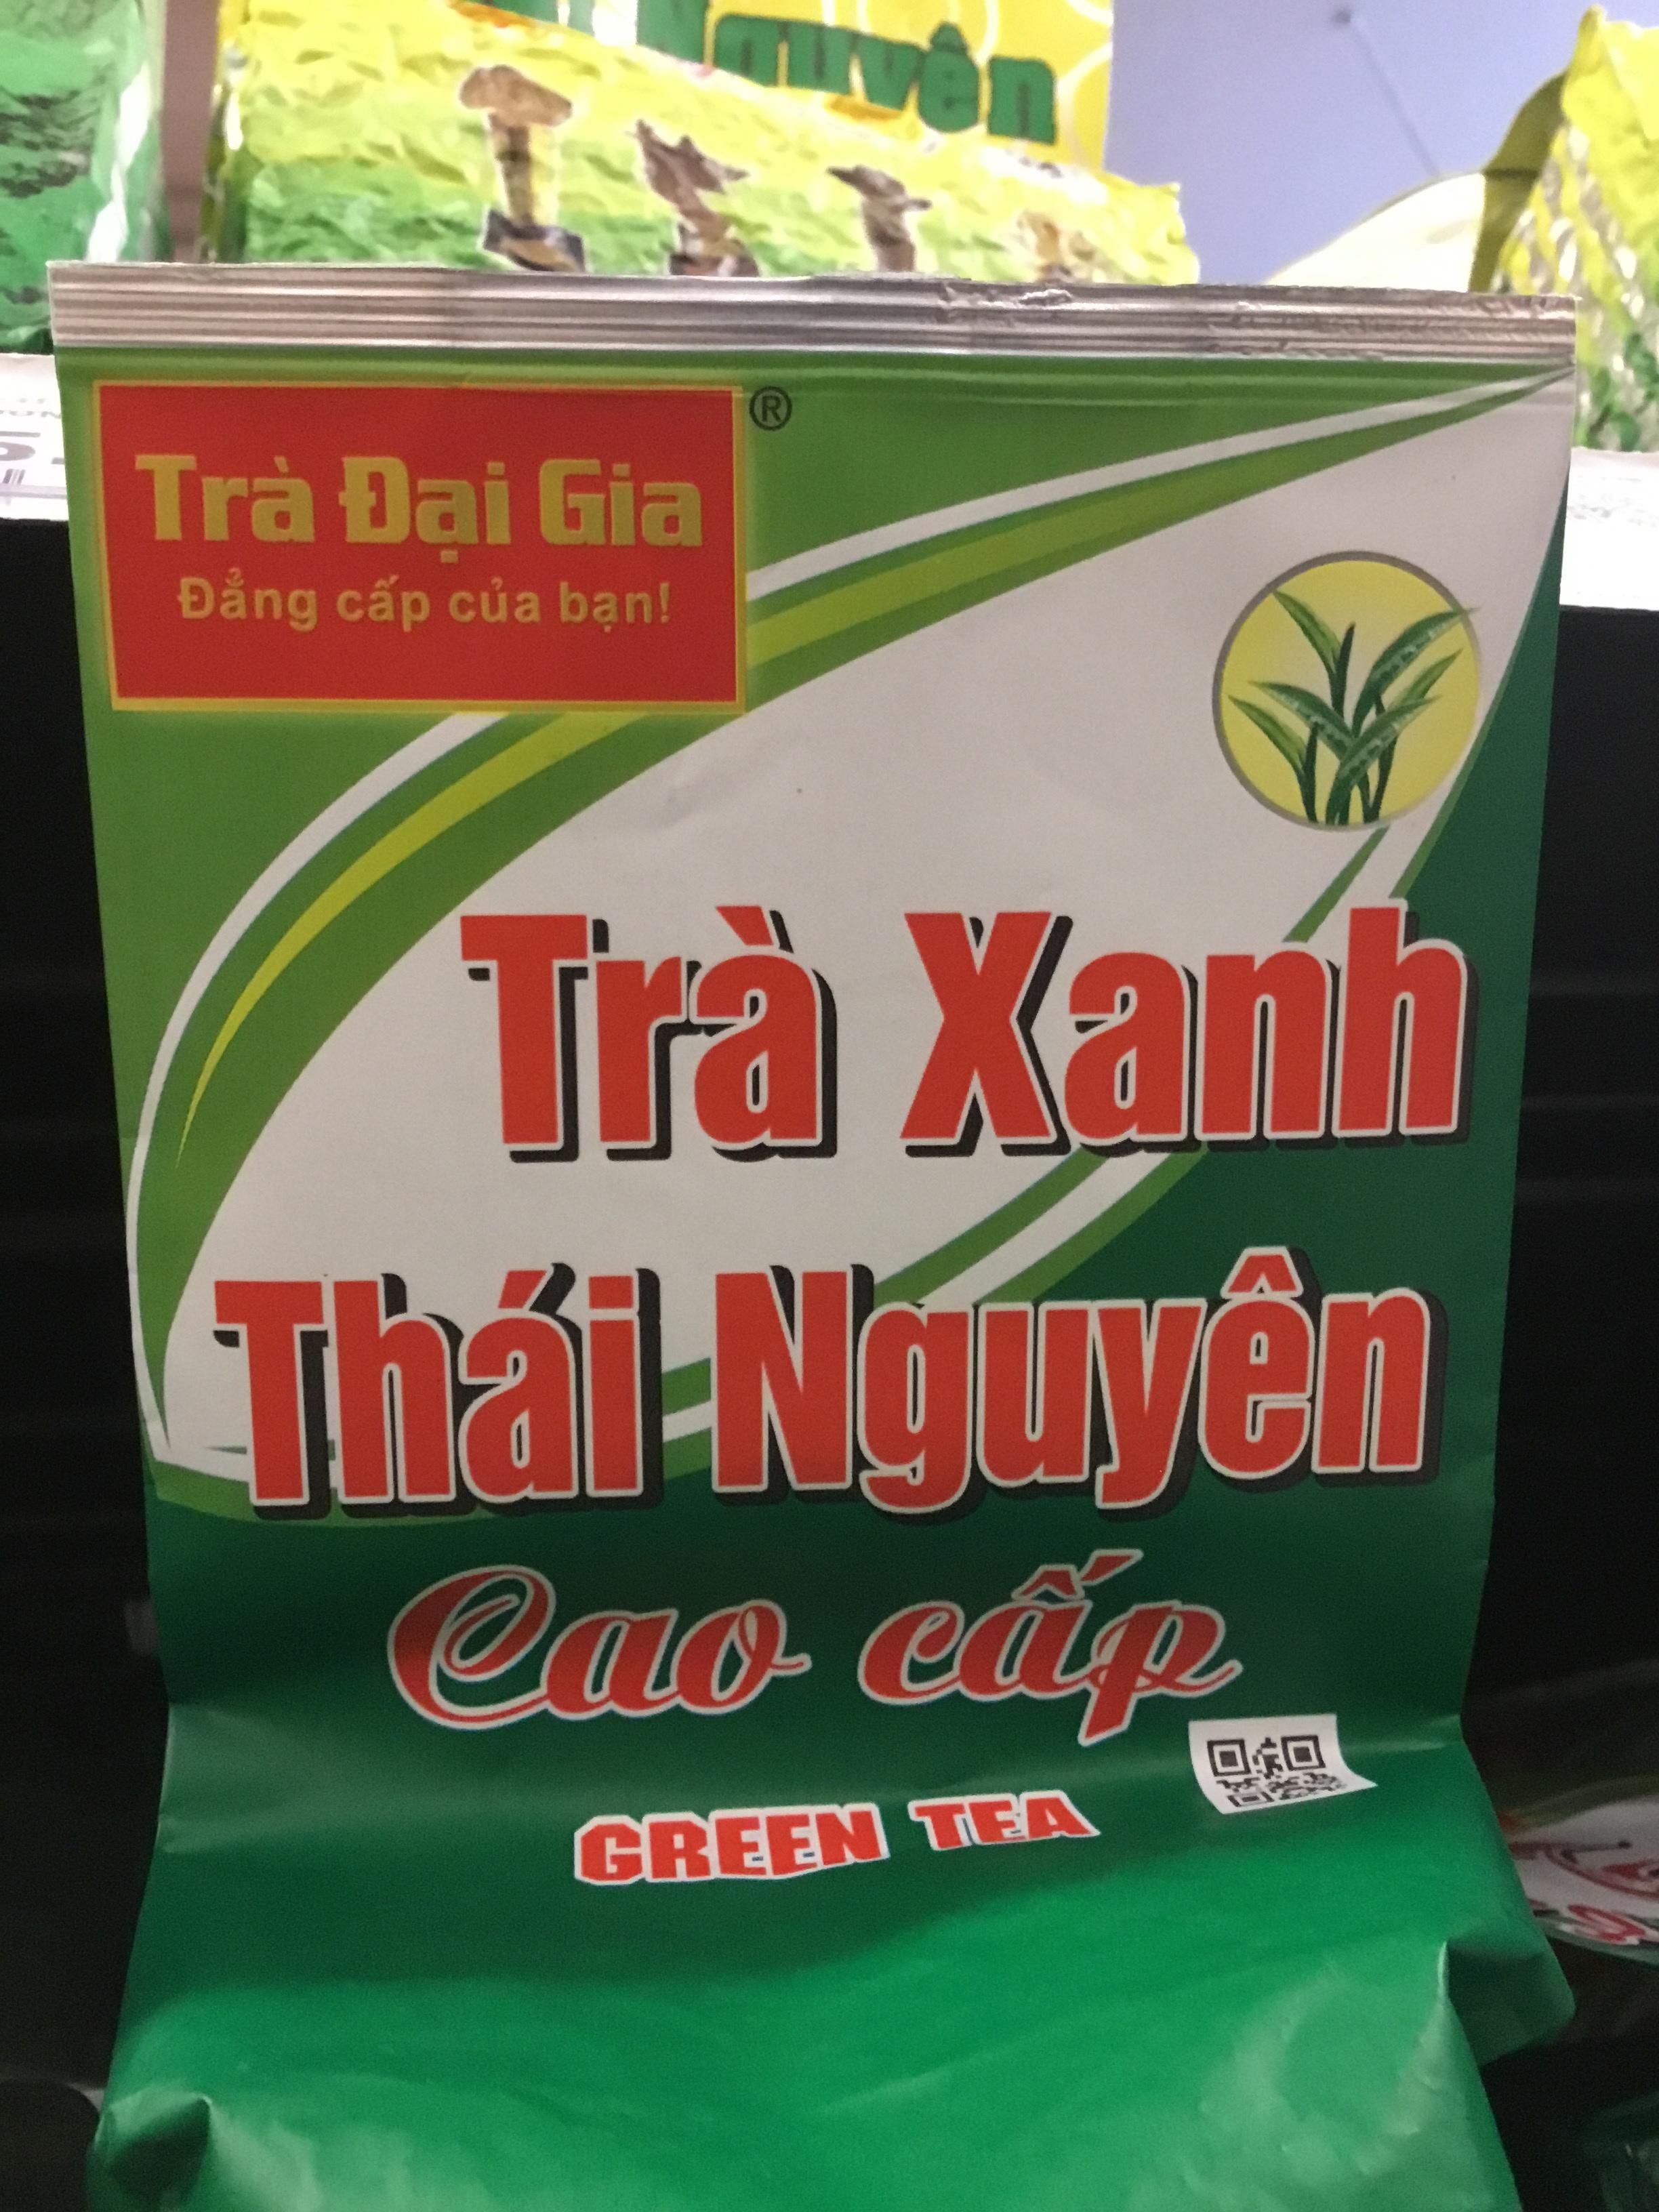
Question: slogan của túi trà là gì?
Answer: trà đại gia đẳng cấp của ban!